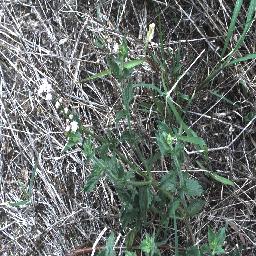
Label: siam_weed